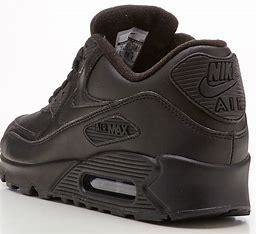
Brand: Nike
Model: Air Max 90 Leather